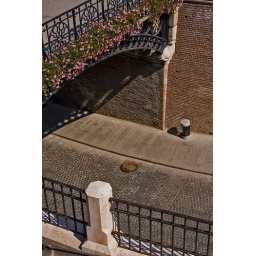
Black iron fencing on bridge over cobblestone road